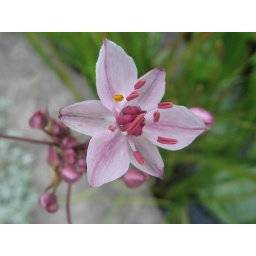
A water plant in our pond